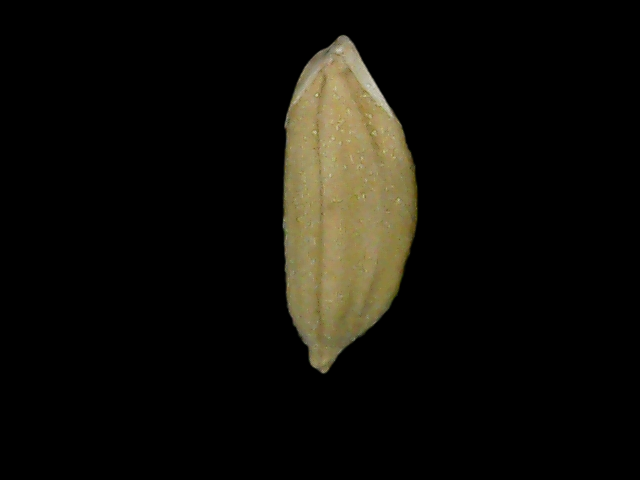
Rice variety: Bd76